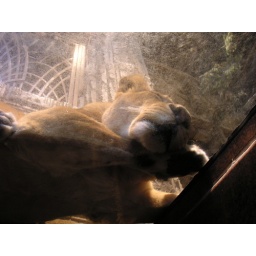
What the underneath of a sleeping lion looks like